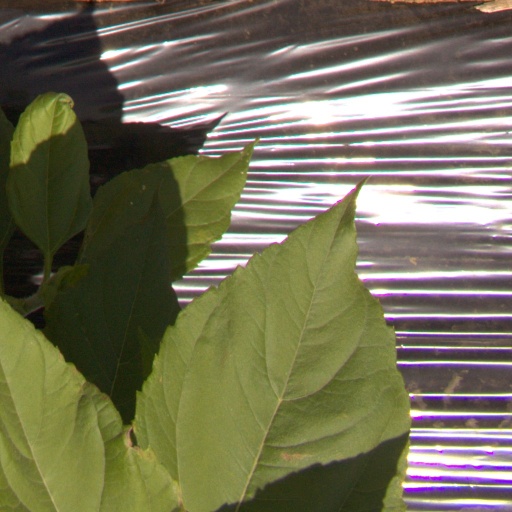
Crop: Jerusalem artichoke